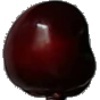
Label: cherry